Tatsumi (film)

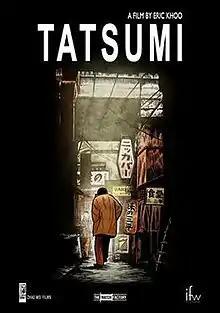
Film Poster

Tatsumi is a 2011 Japanese-language Singaporean animated drama film directed by Eric Khoo. It is based on the manga memoir "A Drifting Life" and five earlier short stories by the Japanese manga artist Yoshihiro Tatsumi. The film is a Singaporean production with Japanese dialogue, and was animated in Indonesia.